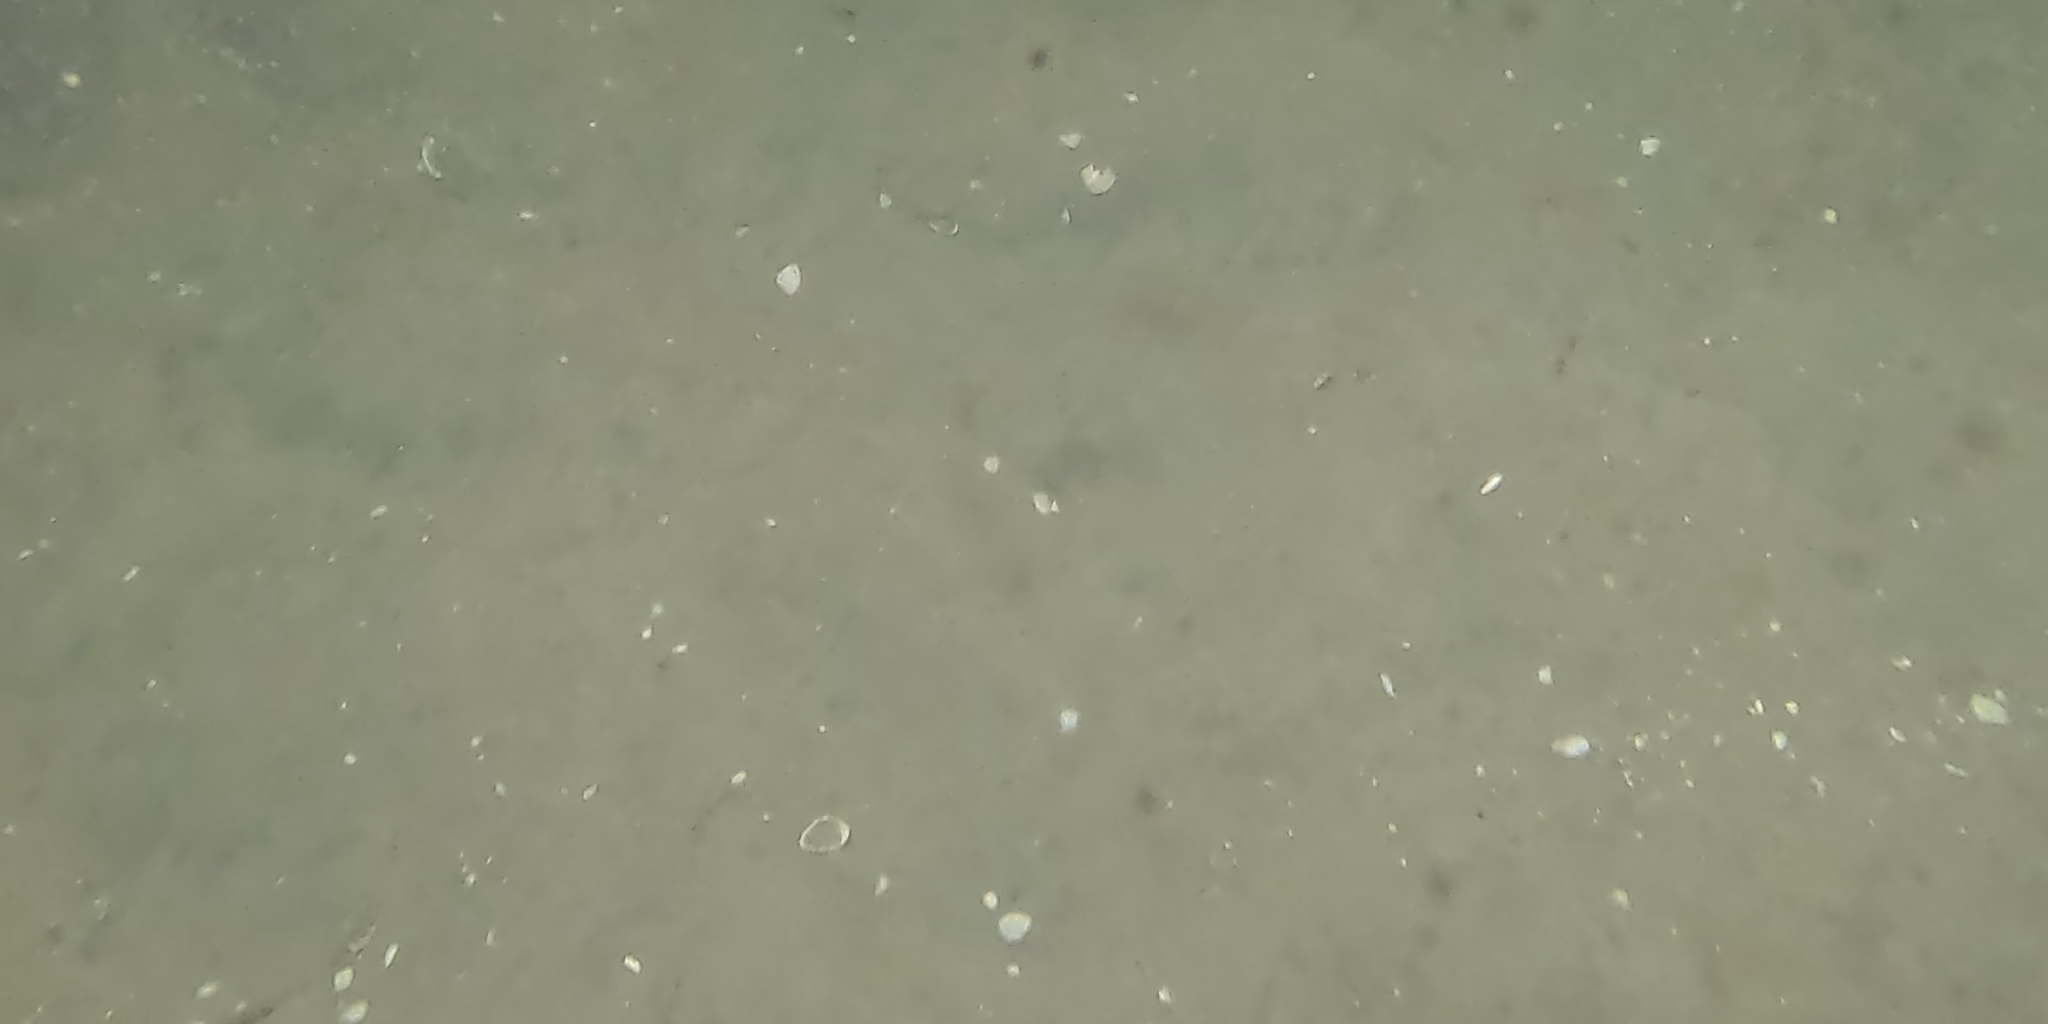
Seabed habitat: sand